Băicoi

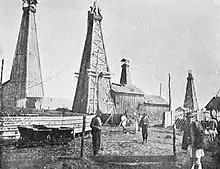
Oil derrick in Băicoi, 1907

The name of the town is derived from "Baicu". At the end of the 19th century, Băicoi was a rural commune, formed by the villages of Băicoi, Cotoiu, Tufeni, and Găgeni, totaling 3,257 inhabitants. The other localities of the current town made up the Țintea commune, which consisted of Țintea, Dâmbu, and Liliești villages, totaling 1,240 inhabitants. Both communes were part of Plasa Filipești, in Prahova County. By 1925, Băicoi commune had 5,946 inhabitants, in Băicoi, Cotoiu, and Tufeni villages (Găgeni village having been assigned to Păulești commune); Țintea commune, in the same composition, had 2,639 inhabitants.